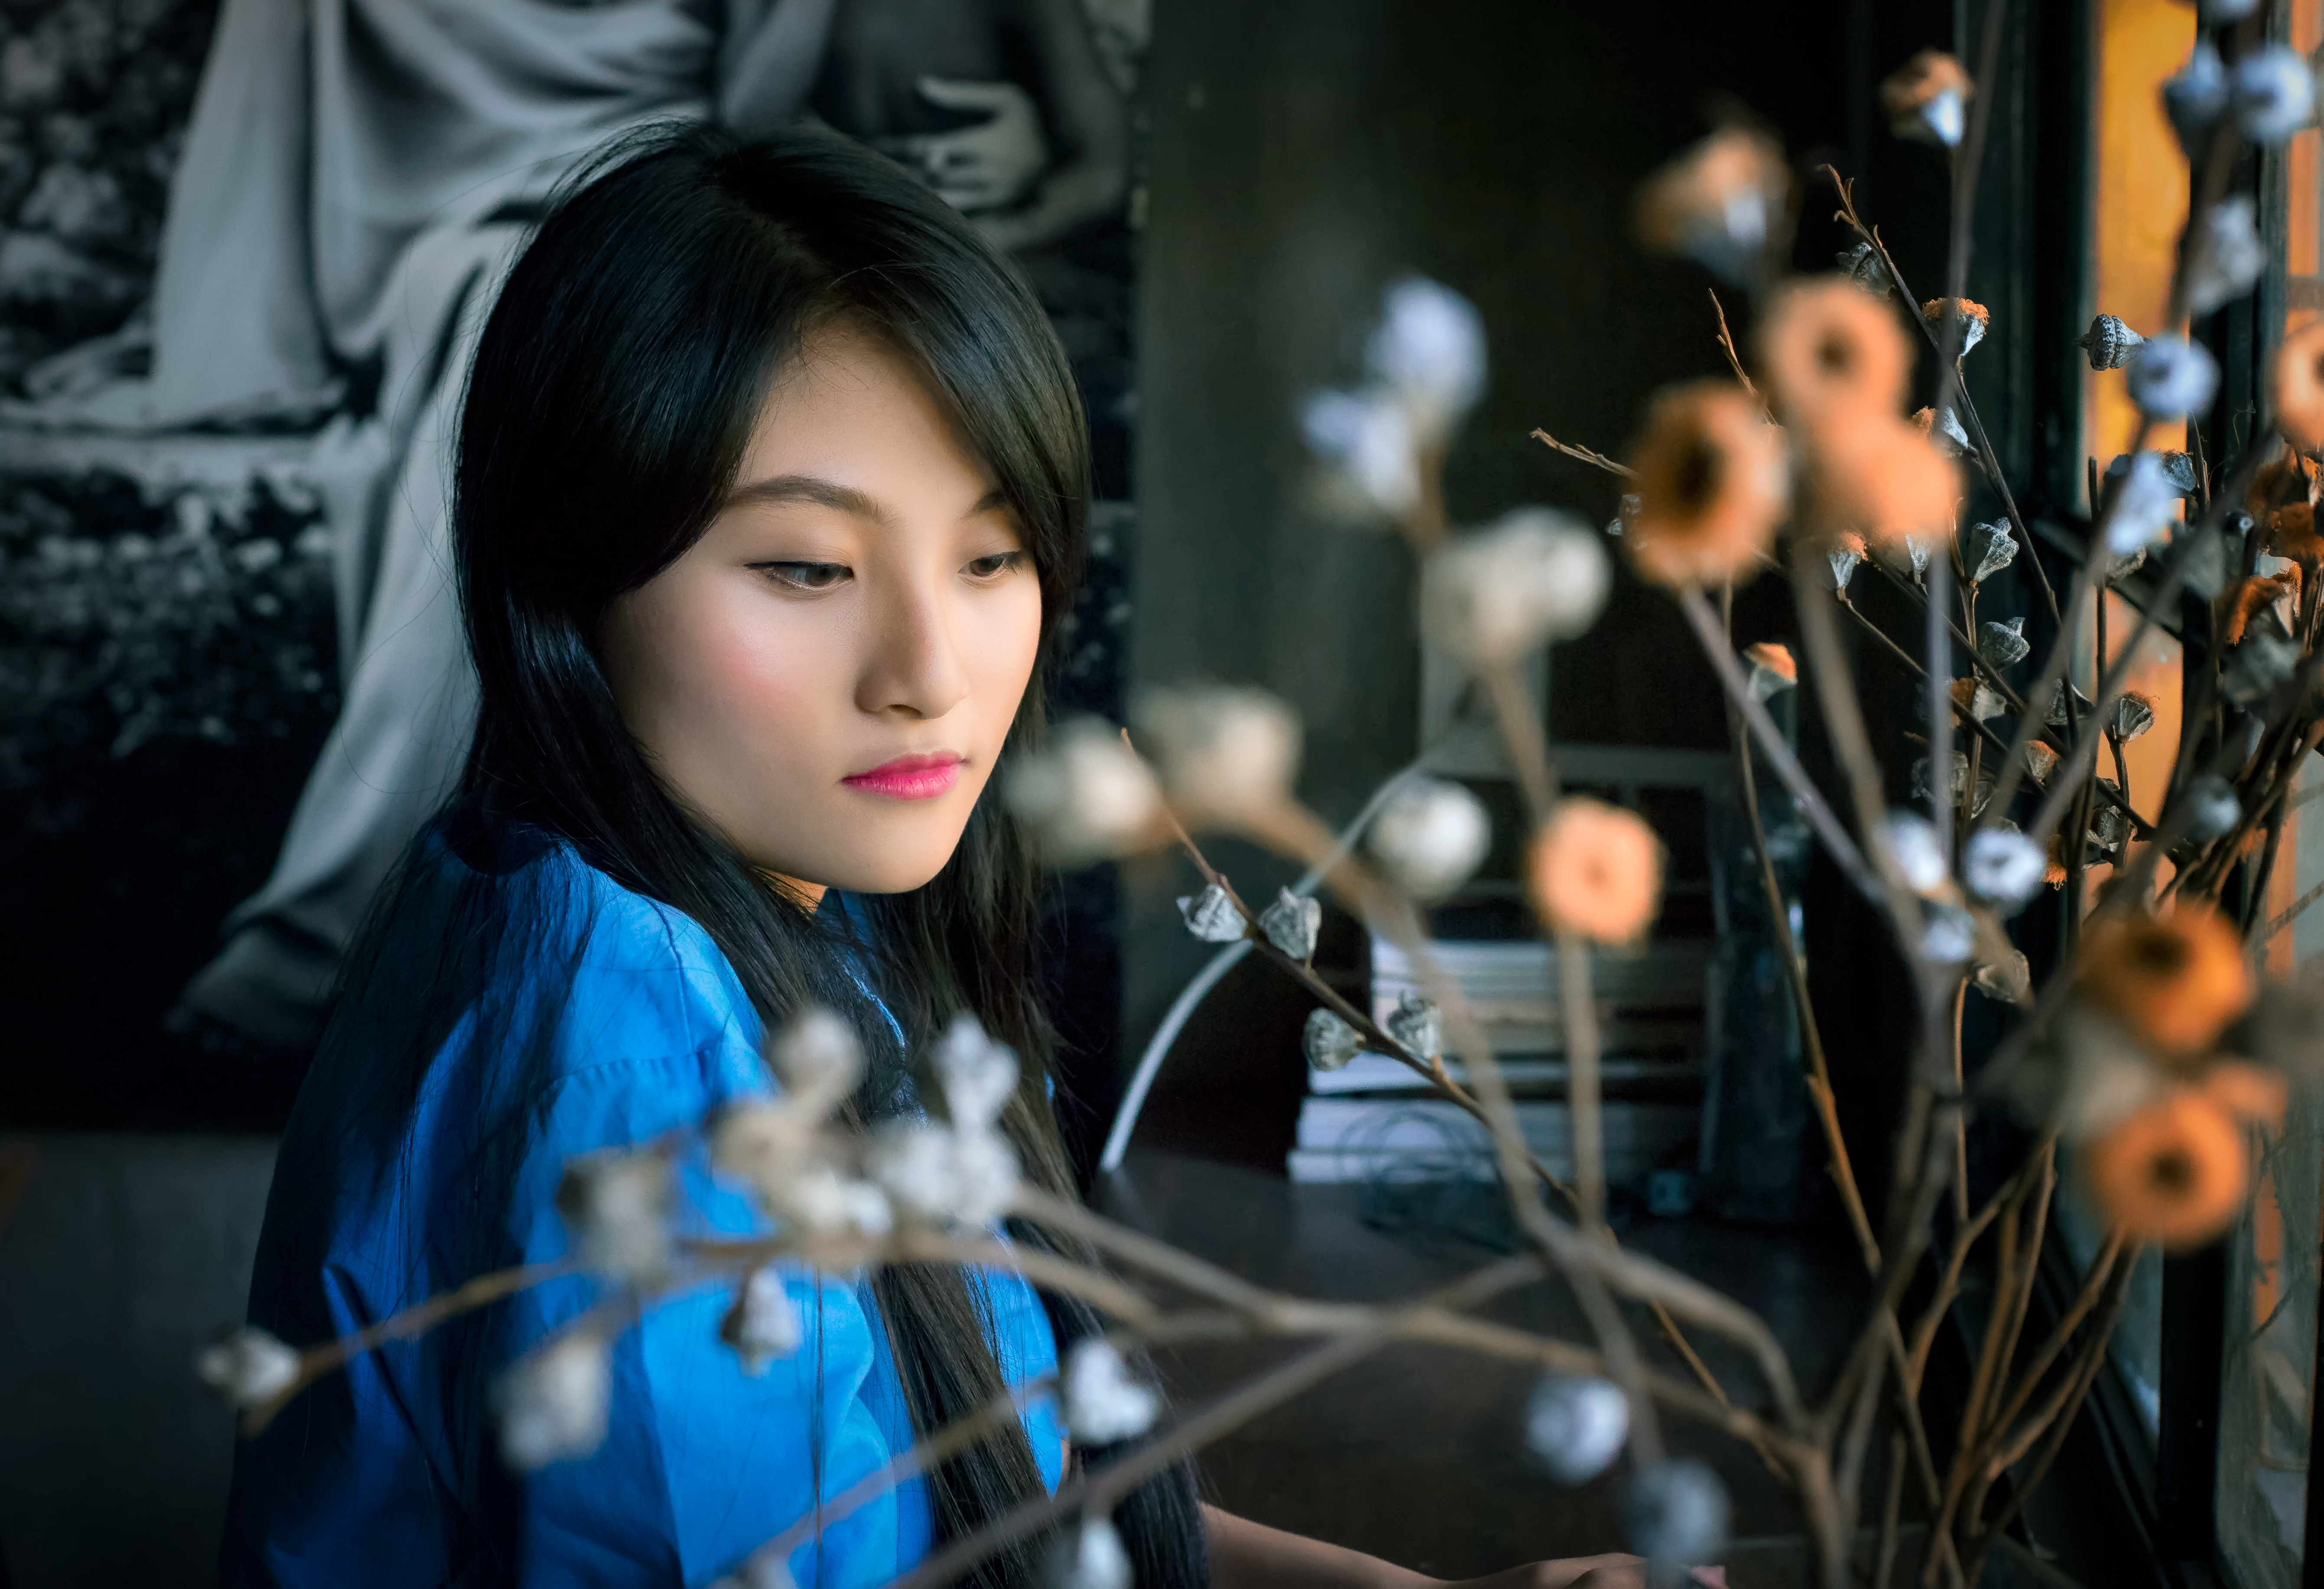
model, fashion, clothing, lady, singing, beauty, costume